Rodrigues night heron

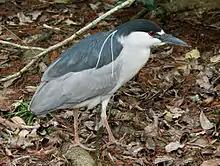
The black-crowned night heron, an extant relative in the same genus

The British ecologist Anthony S. Cheke referred to the bird as "Nycticorax ('Megaphoyx') megacephalus" in 1987; in the same book, the British ornithologist Graham S. Cowles stated that a then recently rediscovered skull in the NHM confirmed that the species was a "Nycticorax" night heron. He also considered the two extinct herons of the other Mascarene islands, the Mauritius night heron ("N. mauritianus") and the Réunion night heron ("N. duboisi"), to belong to that genus. In 1999, the French palaeontologist Cécile Mourer-Chauviré and colleagues considered the tarsometatarsi of the Mascarene night herons closer in proportion to the black-crowned night heron ("N. nycticorax") than to other members of the genus, particularly the nankeen night heron ("N. caledonicus").